Answer in natural language. Considering the relative positions, is blue rectangle wall decor (marked B) to the left or right of gray oval dog bed (marked C)? Choose between the following options: left or right
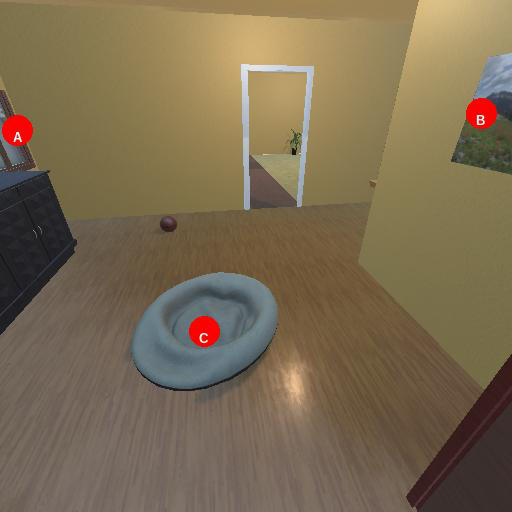
<answer>right</answer>